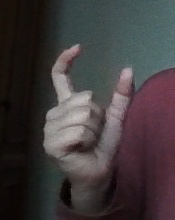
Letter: nun